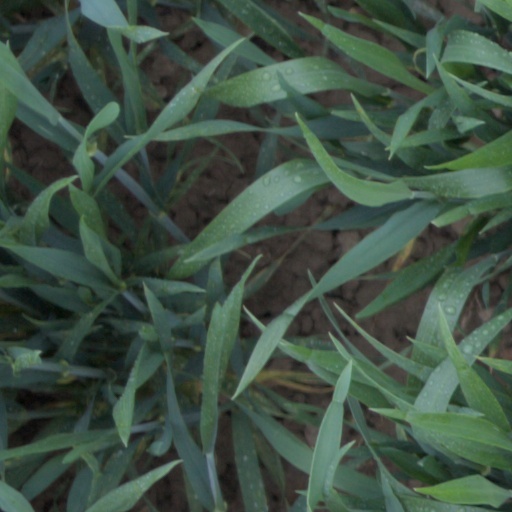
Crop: wheat